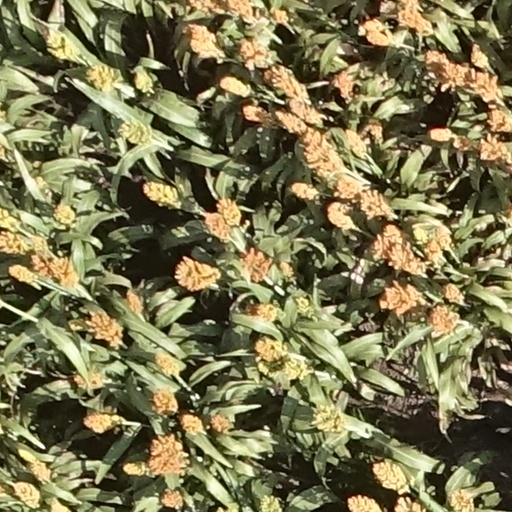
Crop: sorghum